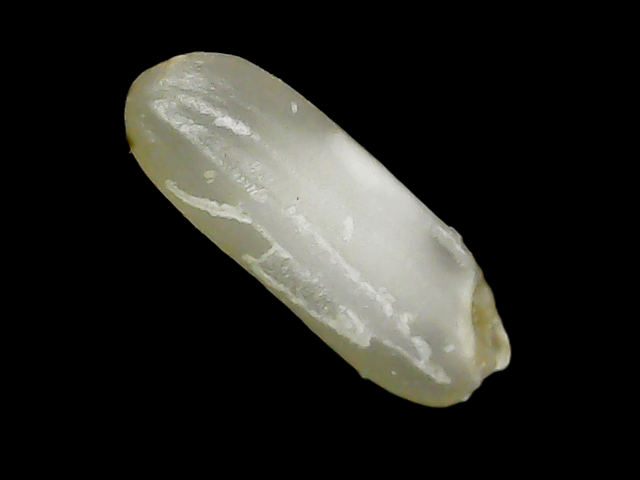
Rice variety: Binadhan24